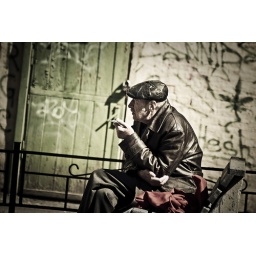
Green door in the wall